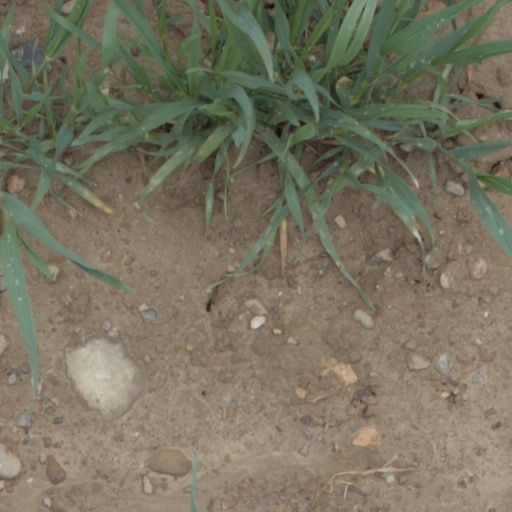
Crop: wheat